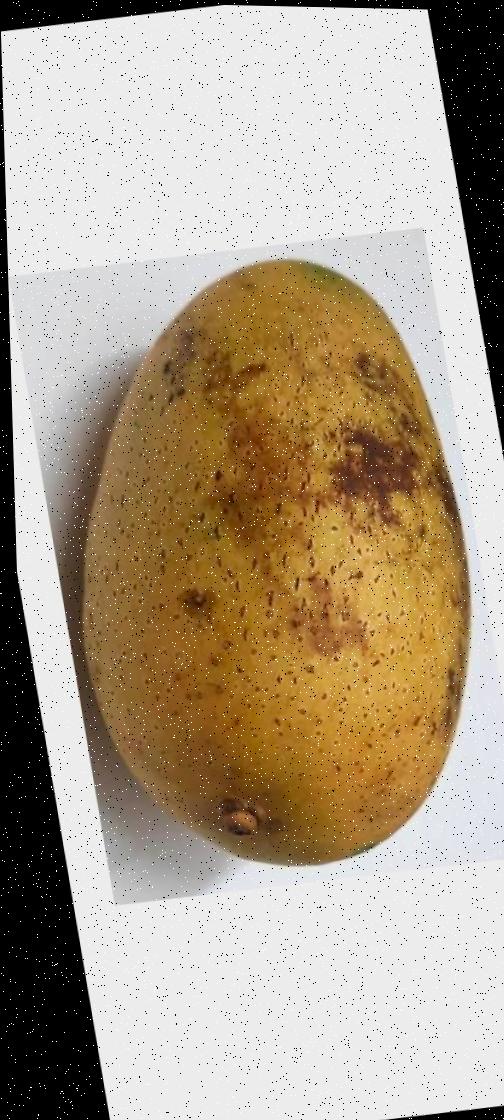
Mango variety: Ashshina Classic